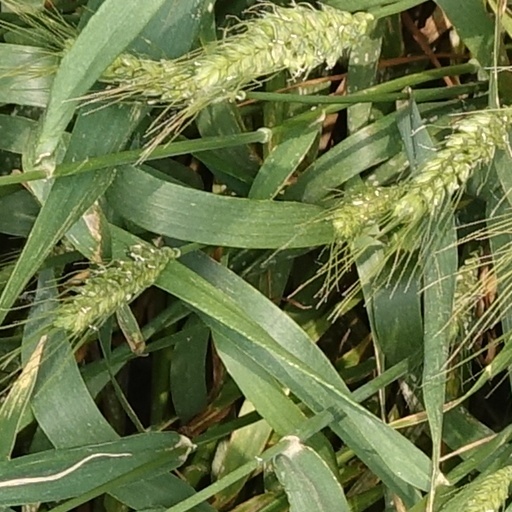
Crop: wheat